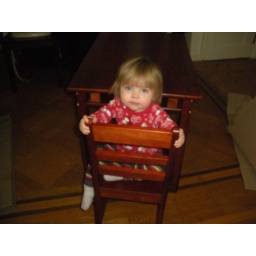
She likes sitting in the chairs backwards, which makes Matt and I very, very nervous